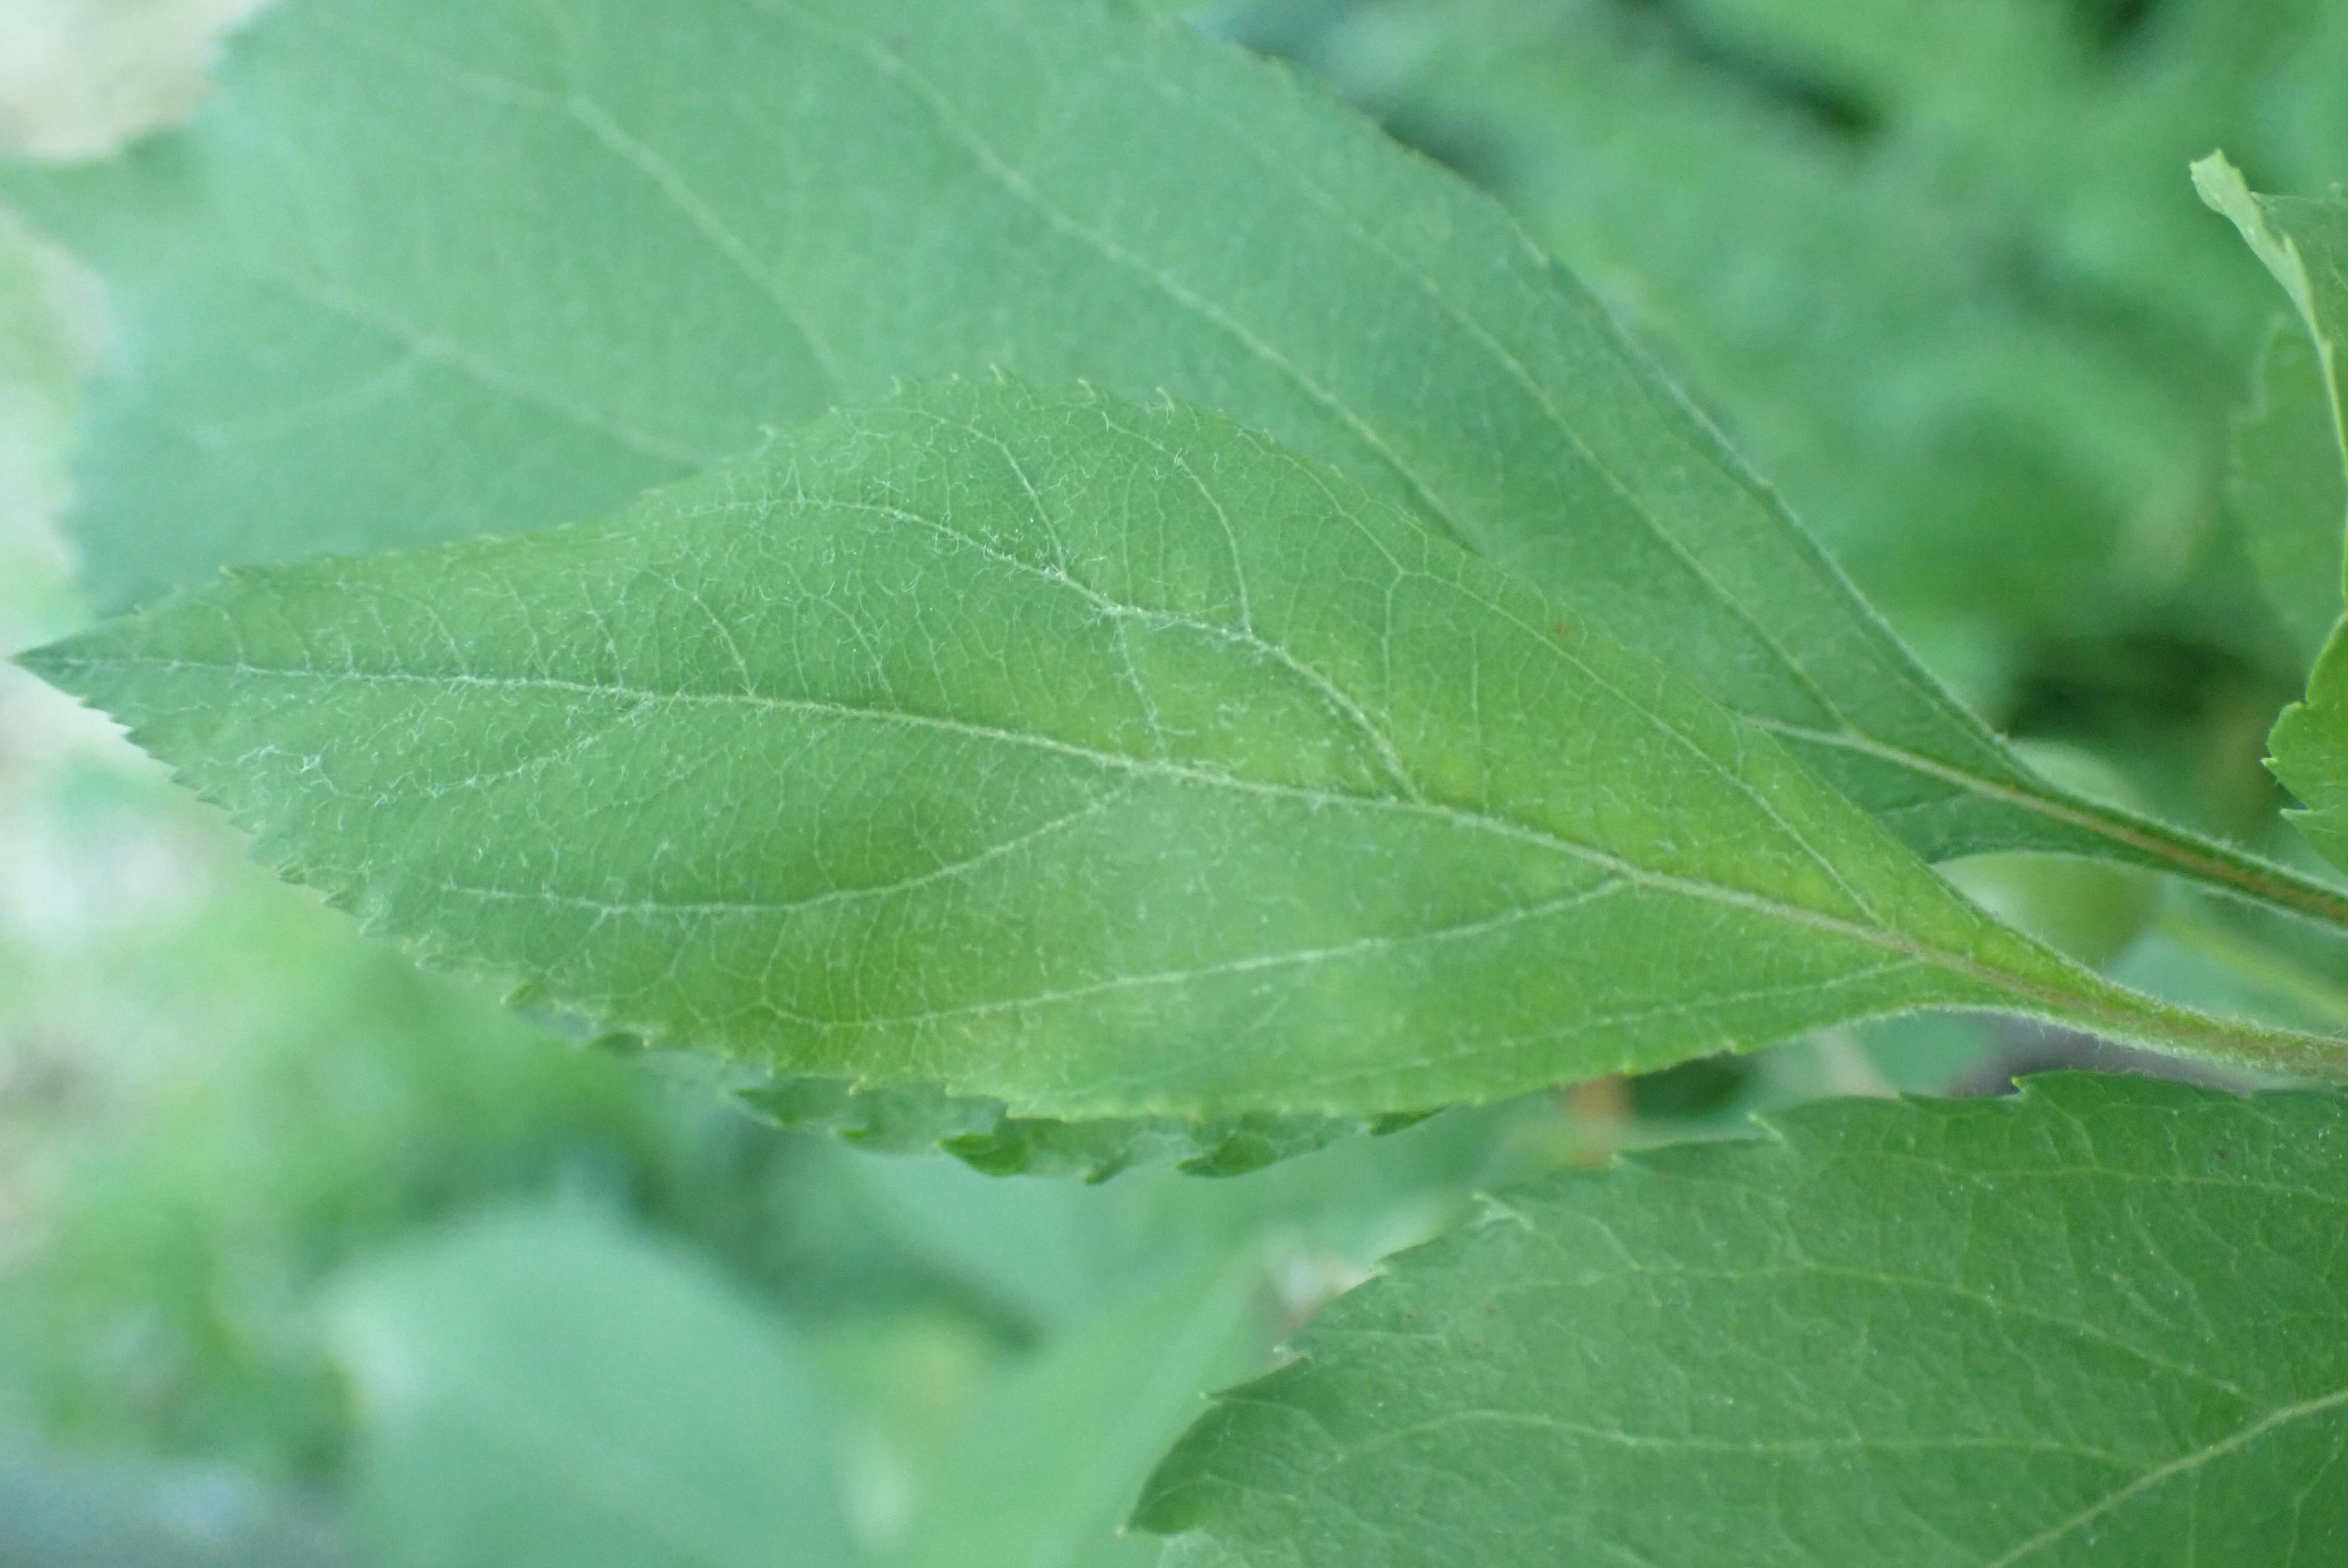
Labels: healthy